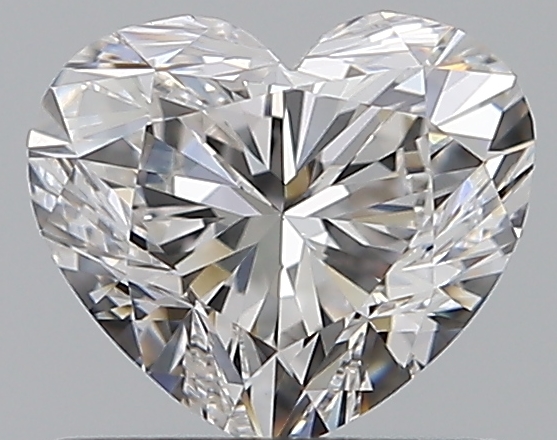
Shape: heart
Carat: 0.7
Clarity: VS1
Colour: F
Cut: VG
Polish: EX
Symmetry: GD
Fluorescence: N
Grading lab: GIA
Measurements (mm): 5.24 x 6.09 x 3.55